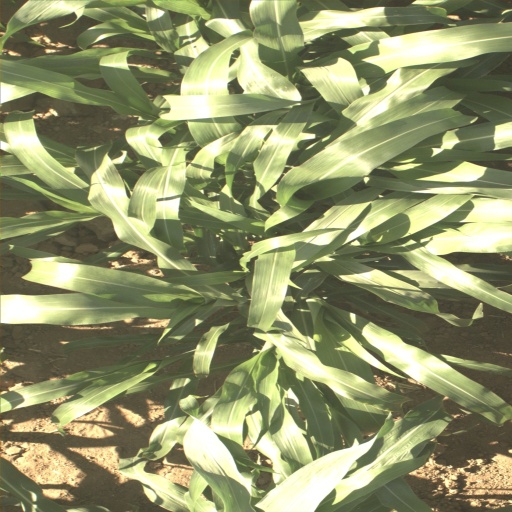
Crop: sorghum